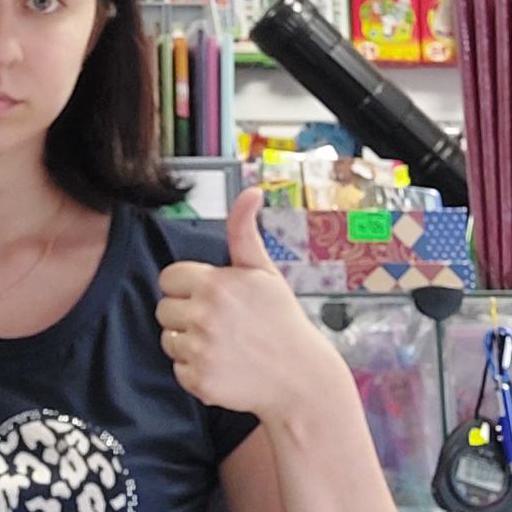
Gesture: like